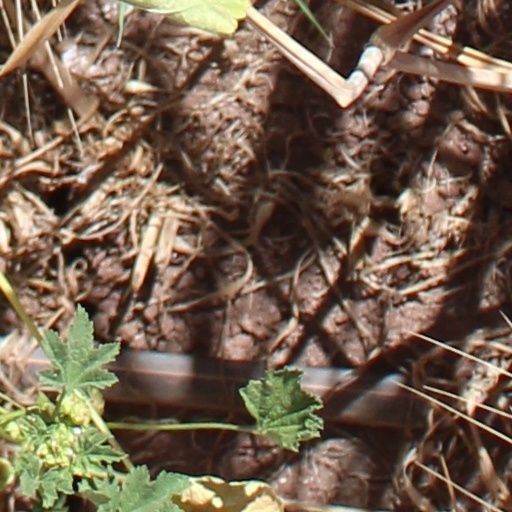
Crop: wheat